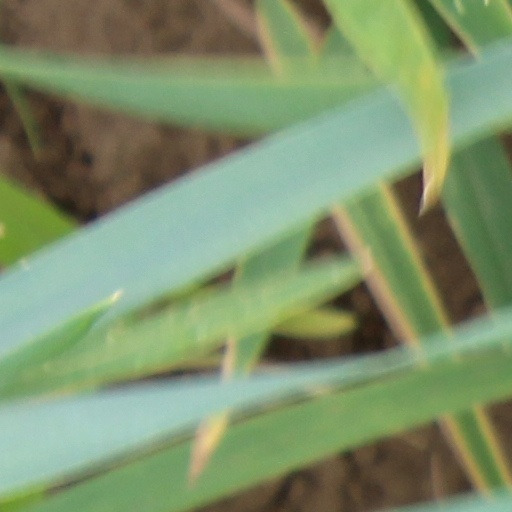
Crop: wheat